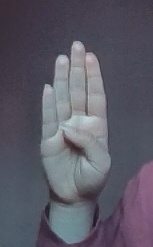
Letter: kaaf